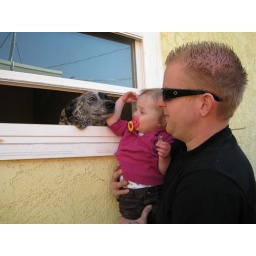
Shirley, Riley, Bryce peeking in bathroom window